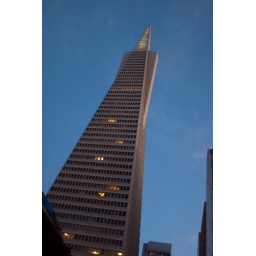
Hard to risist taking a shot of this splendid building in the late afternoon on this wintery but clear day.